Ivica Zubac

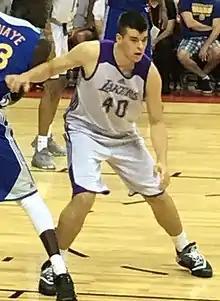
Zubac with the Los Angeles Lakers during NBA Summer League 2016

On 23 June 2016, Zubac was selected with the 32nd overall pick in the 2016 NBA draft by the Los Angeles Lakers. On 7 July, he signed with the Lakers and joined the team for the 2016 NBA Summer League. Zubac made his NBA debut on 2 November 2016, scoring six points as the fill-in starter for Timofey Mozgov, as the Lakers defeated the Atlanta Hawks 123–116. After appearing in only 10 NBA games over the first half of the season, Zubac had a season-best game on 17 January 2017 against the Denver Nuggets. He put together his first double-double, scoring 11 points and pulling down a team-high 13 rebounds. He also had three blocked shots in the 127–121 loss. On 12 March 2017, Zubac had 10 points, six rebounds and a season-high four blocked shots in a 118–116 loss to the Philadelphia 76ers. The following night, he had a season-best game with a career-best 25 points on 12-of-15 shooting to go with 11 rebounds in a 129–101 loss to the Denver Nuggets. On 31 March 2017, Zubac was ruled out for the rest of the season with a high ankle sprain in his right ankle. During his rookie season, Zubac had multiple assignments with the Los Angeles D-Fenders, the Lakers' D-League affiliate.